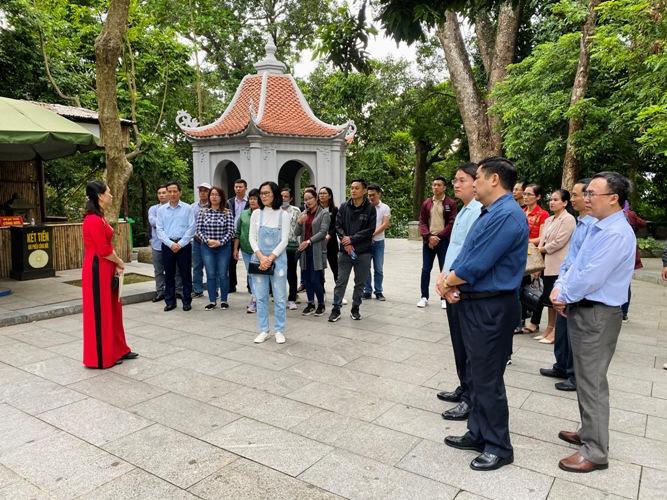
có một nhóm người đang đứng ở một khu đền thờ